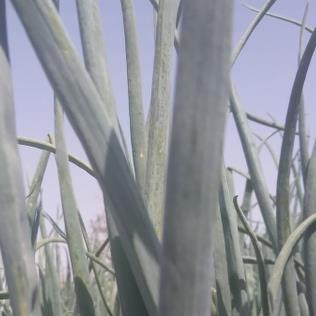
Crop: Onion
Condition: healthy-leaf